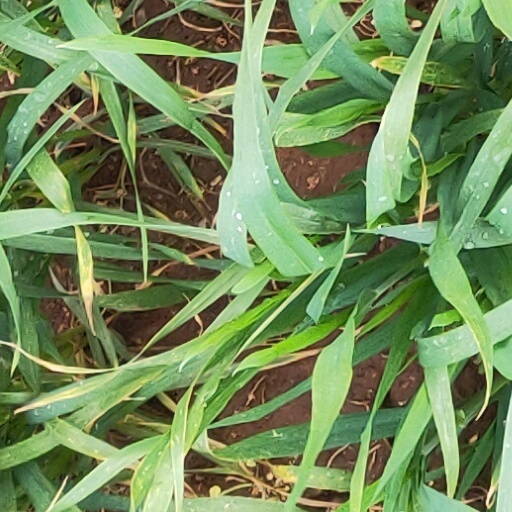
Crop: wheat